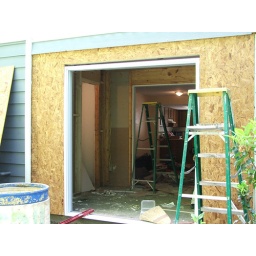
The outer wall is finally up, and the construction crew is installing the new sliding door in the newly built office.